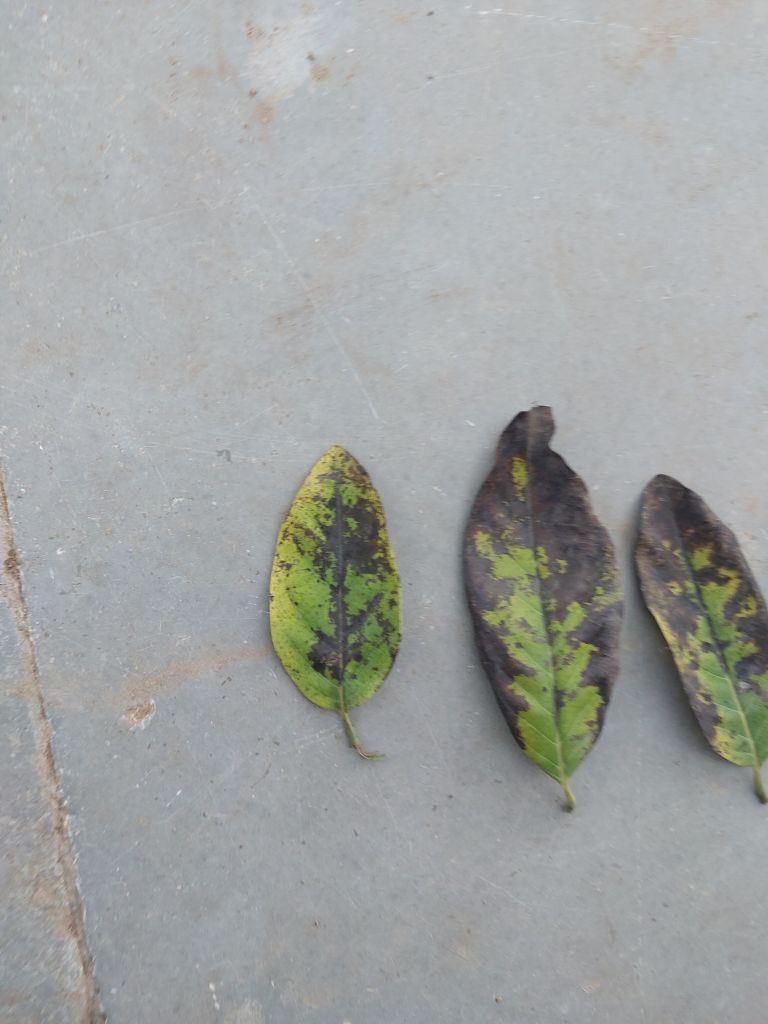
Disease label: Leaf spot on Leaves